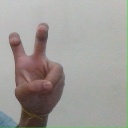
अक्षर: ई